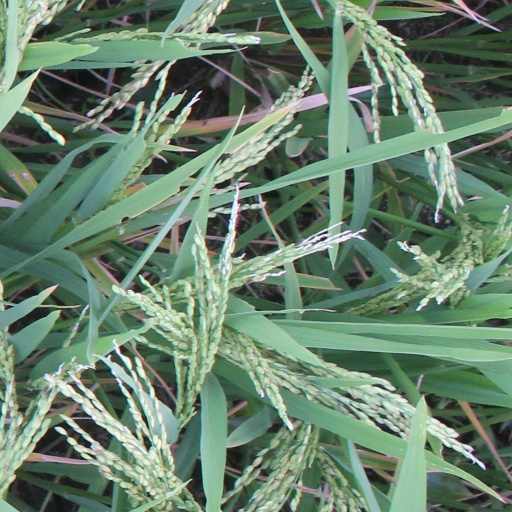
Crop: rice